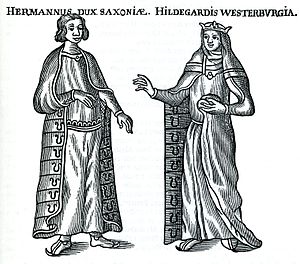
Hermann Billung
Hermann af Sachsen var en tysk fyrste af slægten Billung.